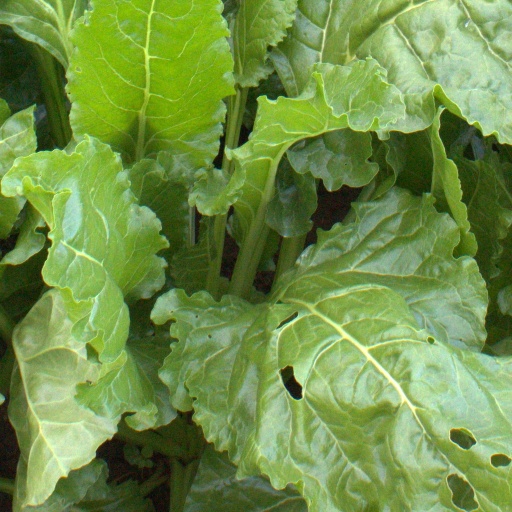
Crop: sugar beet